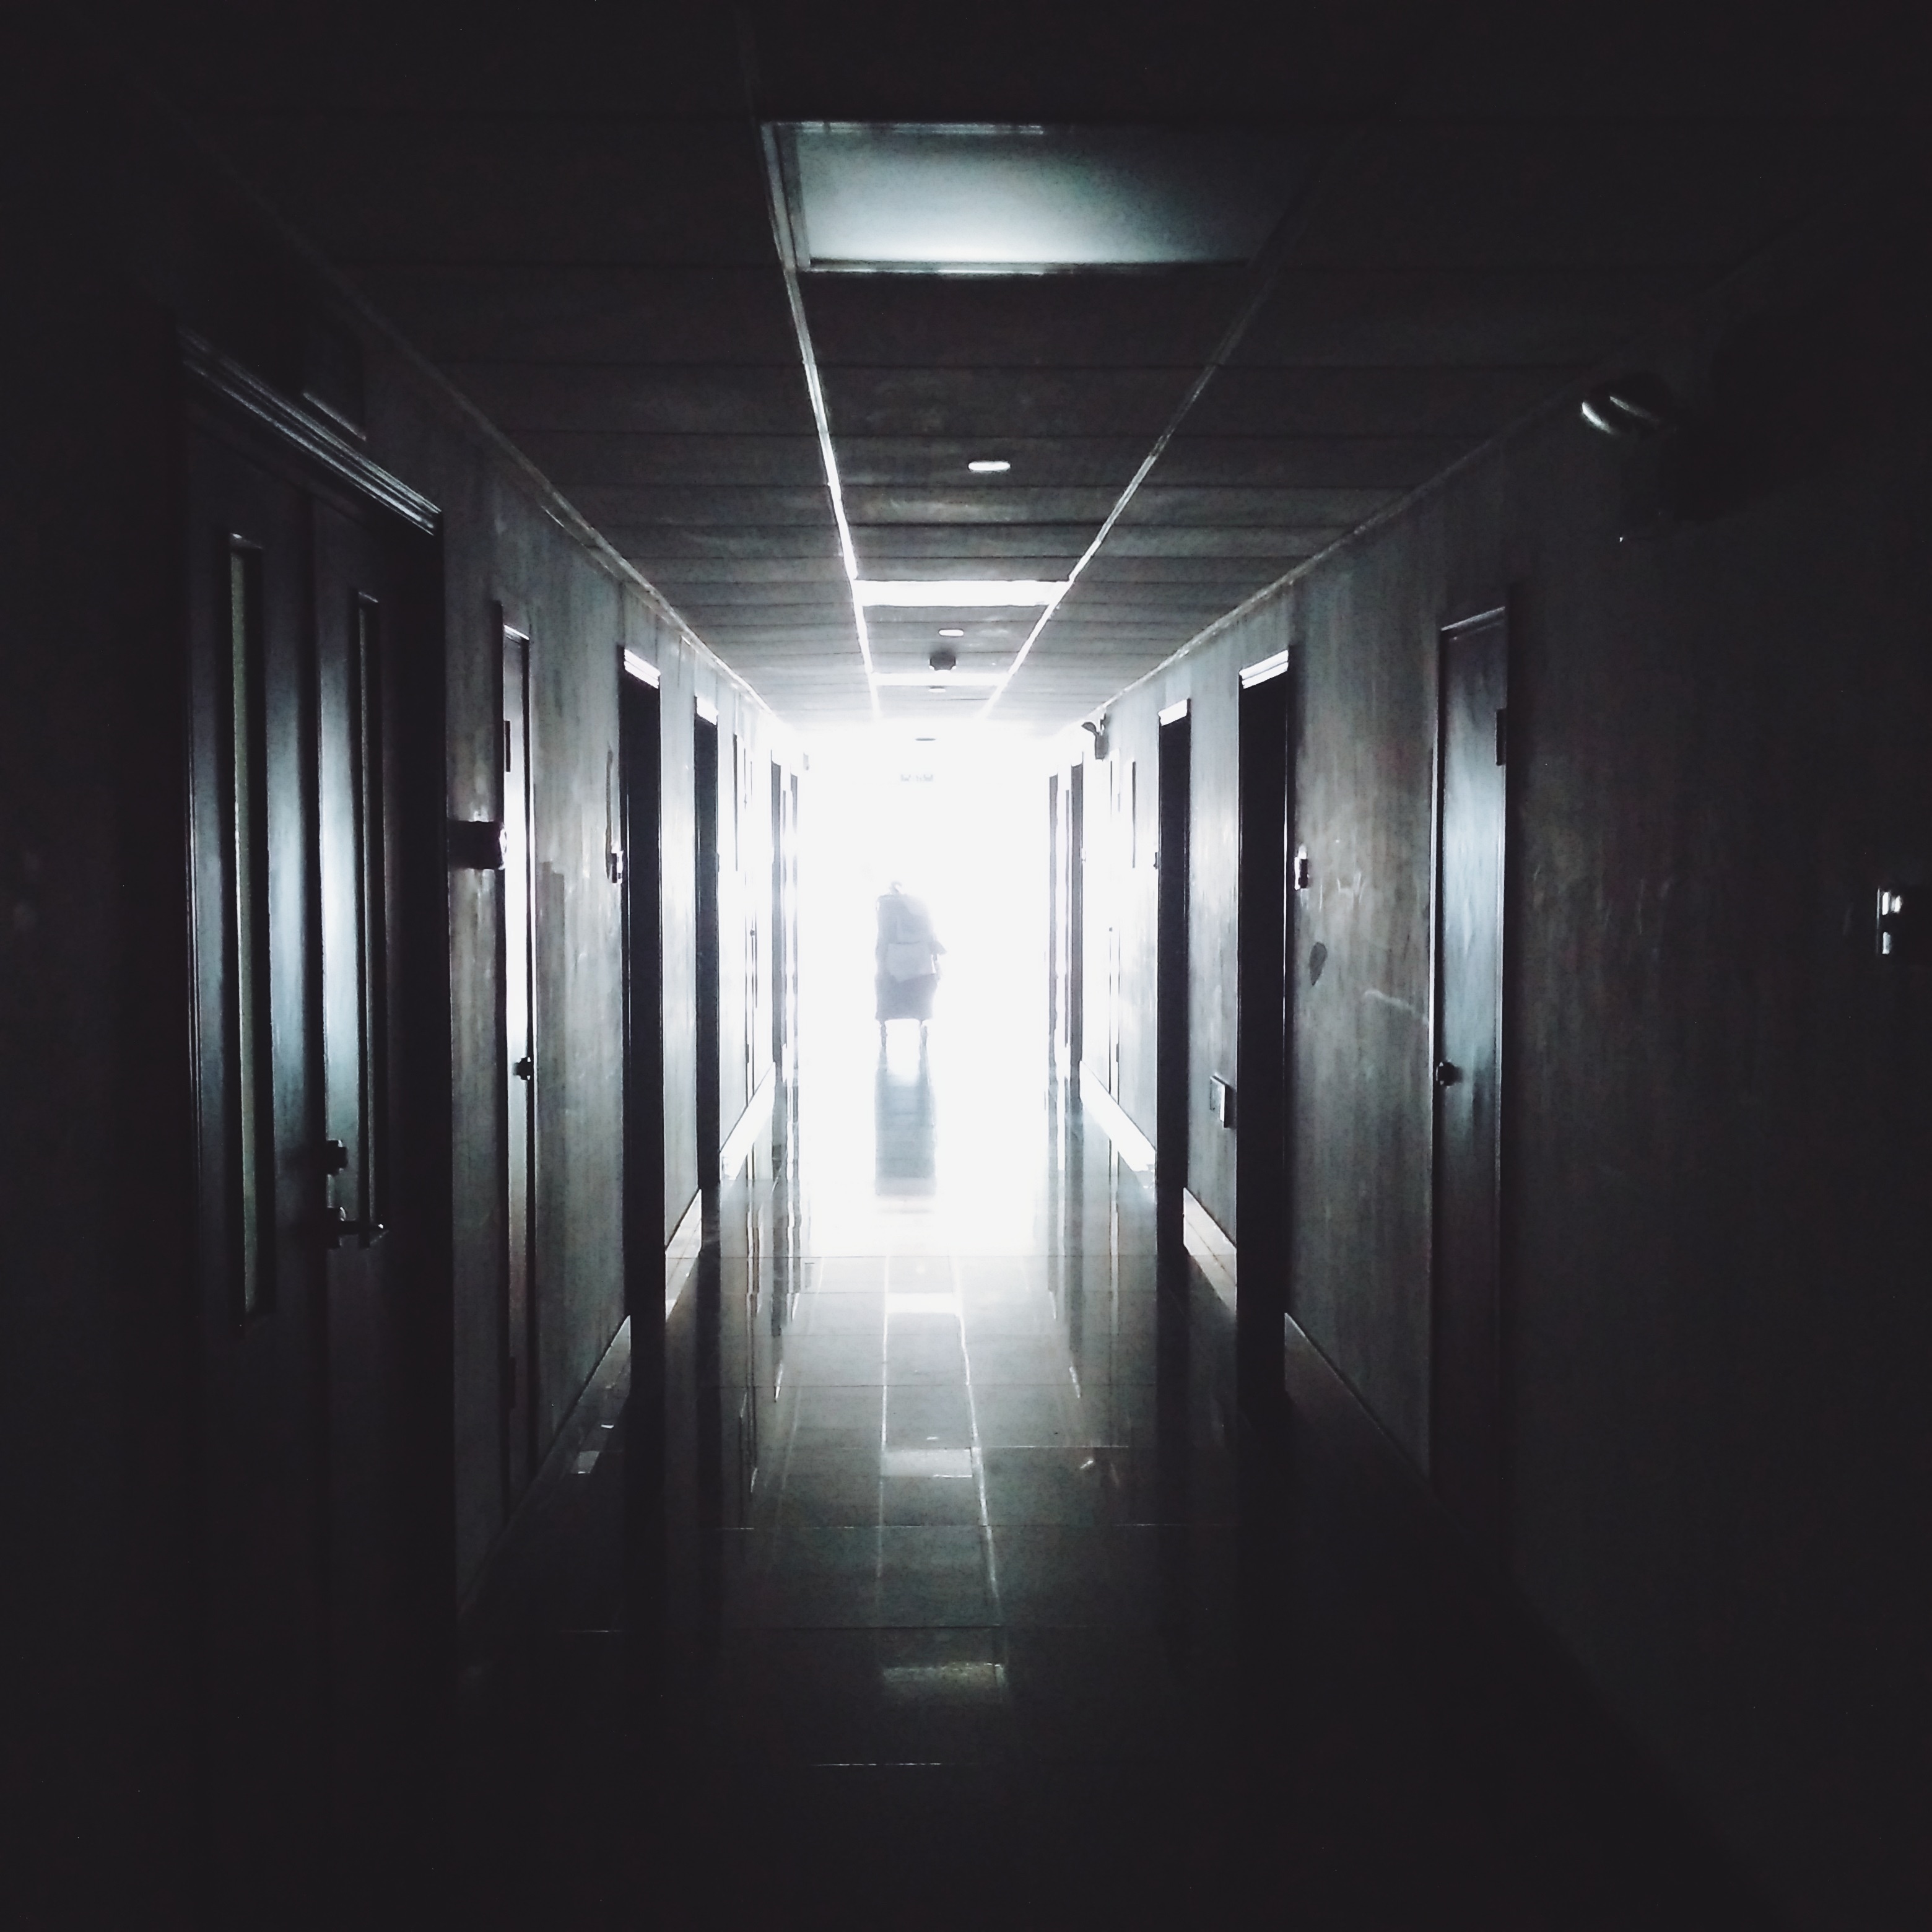
light, hall, darkness, black, monochrome, lighting, symmetry